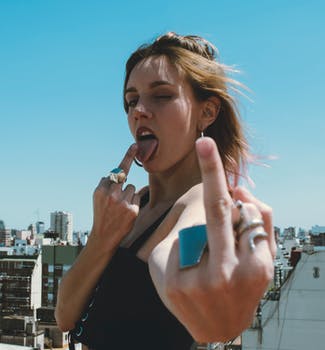
Label: No Watermark